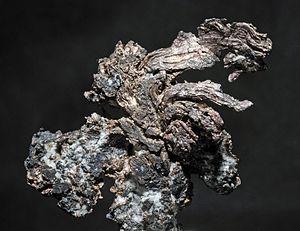
cristaux d'argent natif, cristaux de calcite
L'argent natif est une espèce minérale naturelle, corps simple métallique, dense et rare de formule chimique Ag, correspondant à l'élément chimique argent noté Ag. L'argent appartient à la classe minéralogique des éléments natifs.